Ivan Velez Jr.

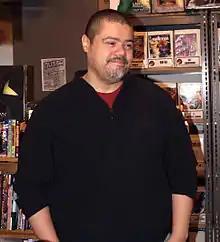
Velez at JHU Comics in Manhattan

Ivan Velez Jr. (born 1961) is an openly gay Latino American cartoonist, writer, museum educator, and teaching artist, known for creating the groundbreaking comic book series "Tales of the Closet," and for his work with the DC Comics imprint Milestone Media, and with Marvel Comics.